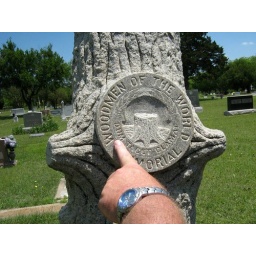
Engraving in forest monument to the man